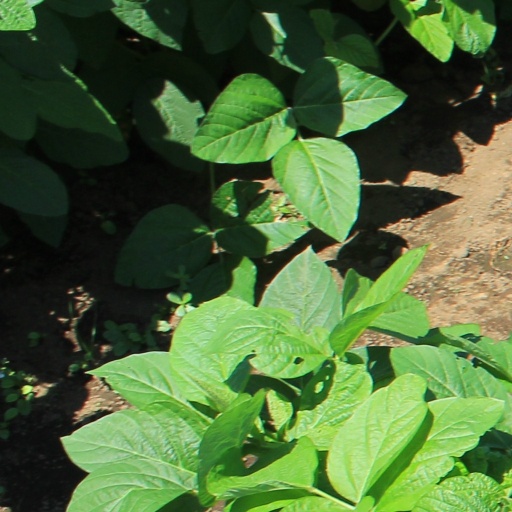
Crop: soybean